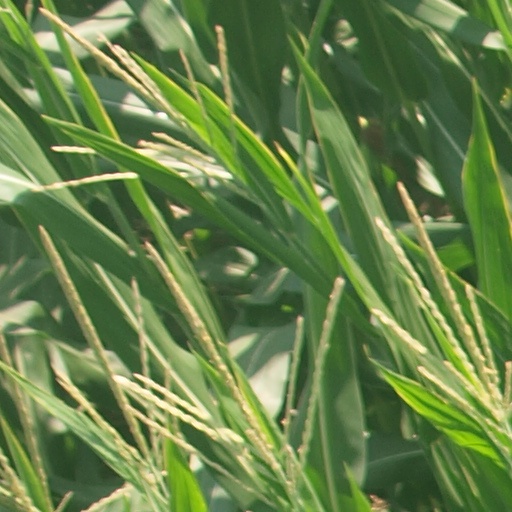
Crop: maize; corn